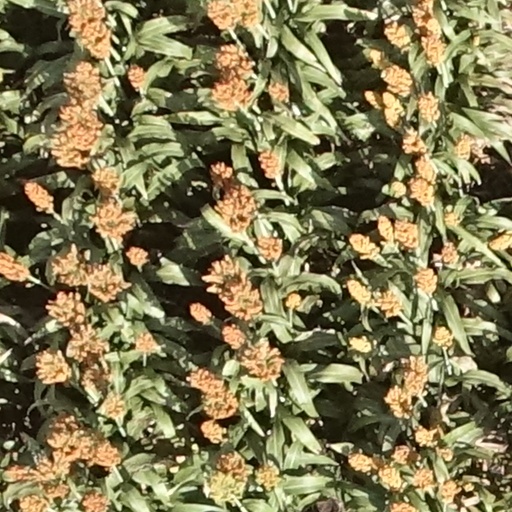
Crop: sorghum